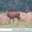
Label: deer